Fortifications of Malta

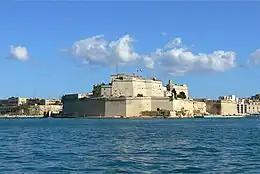
Fort Saint Angelo in Birgu

The fortifications of Malta consist of a number of walled cities, citadels, forts, towers, batteries, redoubts, entrenchments and pillboxes. The fortifications were built over hundreds of years, from around 1450 BC to the mid-20th century, and they are a result of the Maltese islands' strategic position and natural harbours, which have made them very desirable for various powers.